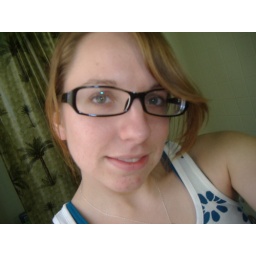
Yes... that is my shower curtain in the background. But the bathroom has the best natural light in the afternoon...